Old city of Damascus

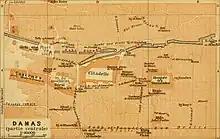
1906 map in French

The first mentioning of Damascus was as "Ta-ms-qu" in the second millennium BC, it was situated in an Amorite region in the middle of a conflict zone between the Hittites and Egyptians. The city was tributary to these powers until the emergence of the Sea Peoples in 1200 BC whose raids helped in weakening the arch rivals. Consequently, the Semitic Arameans managed to establish the independent state of Aram-Damascus (11th century – 733 BC), naming the main city as ‘Dimashqu’ or ‘Darmeseq’.